Pietro Gabrini

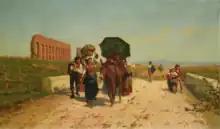
Pietro Gabrini, "Journeying Toward Rome," oil on canvas, 50 x 70 cm, private collection.

Gabrini was born in Rome in 1856. Gabrini showed an early interest in art and began his studies at the Accademia di Belle Arti in Rome, where he was a pupil of the Neapolitan painter Domenico Morelli.